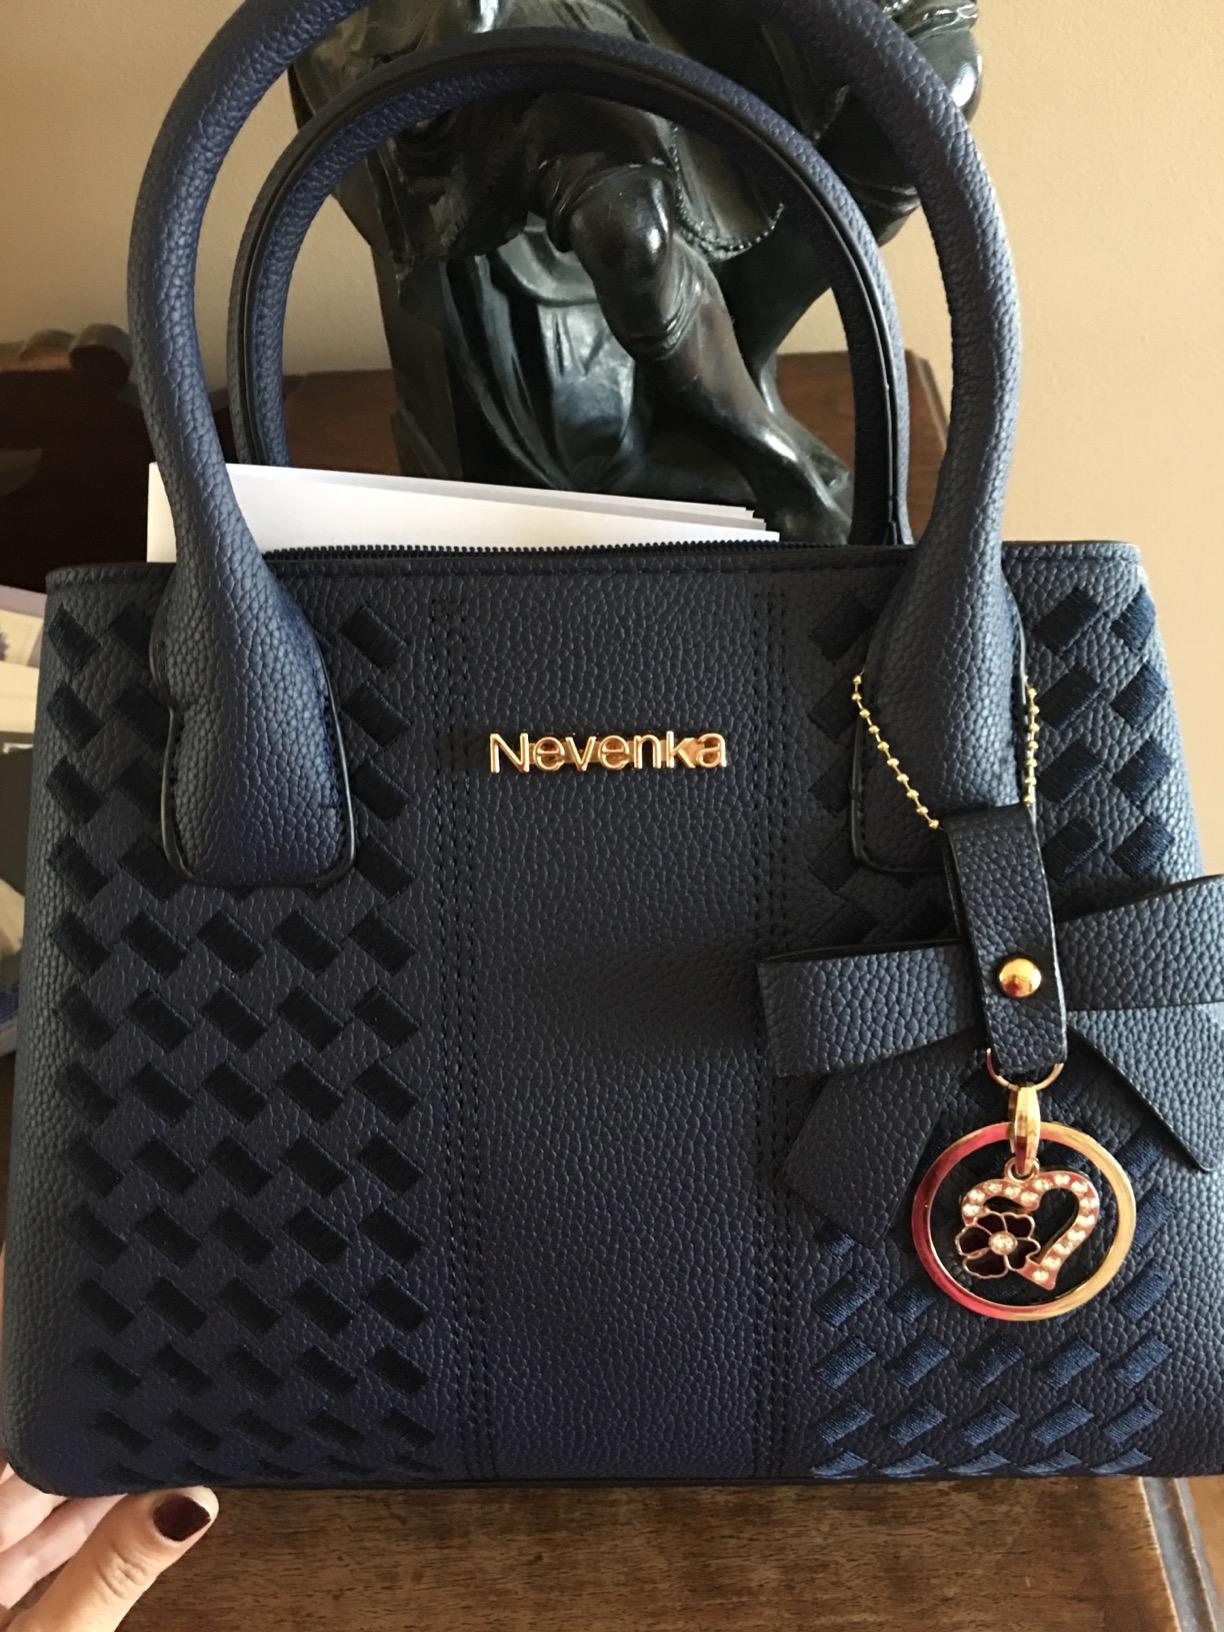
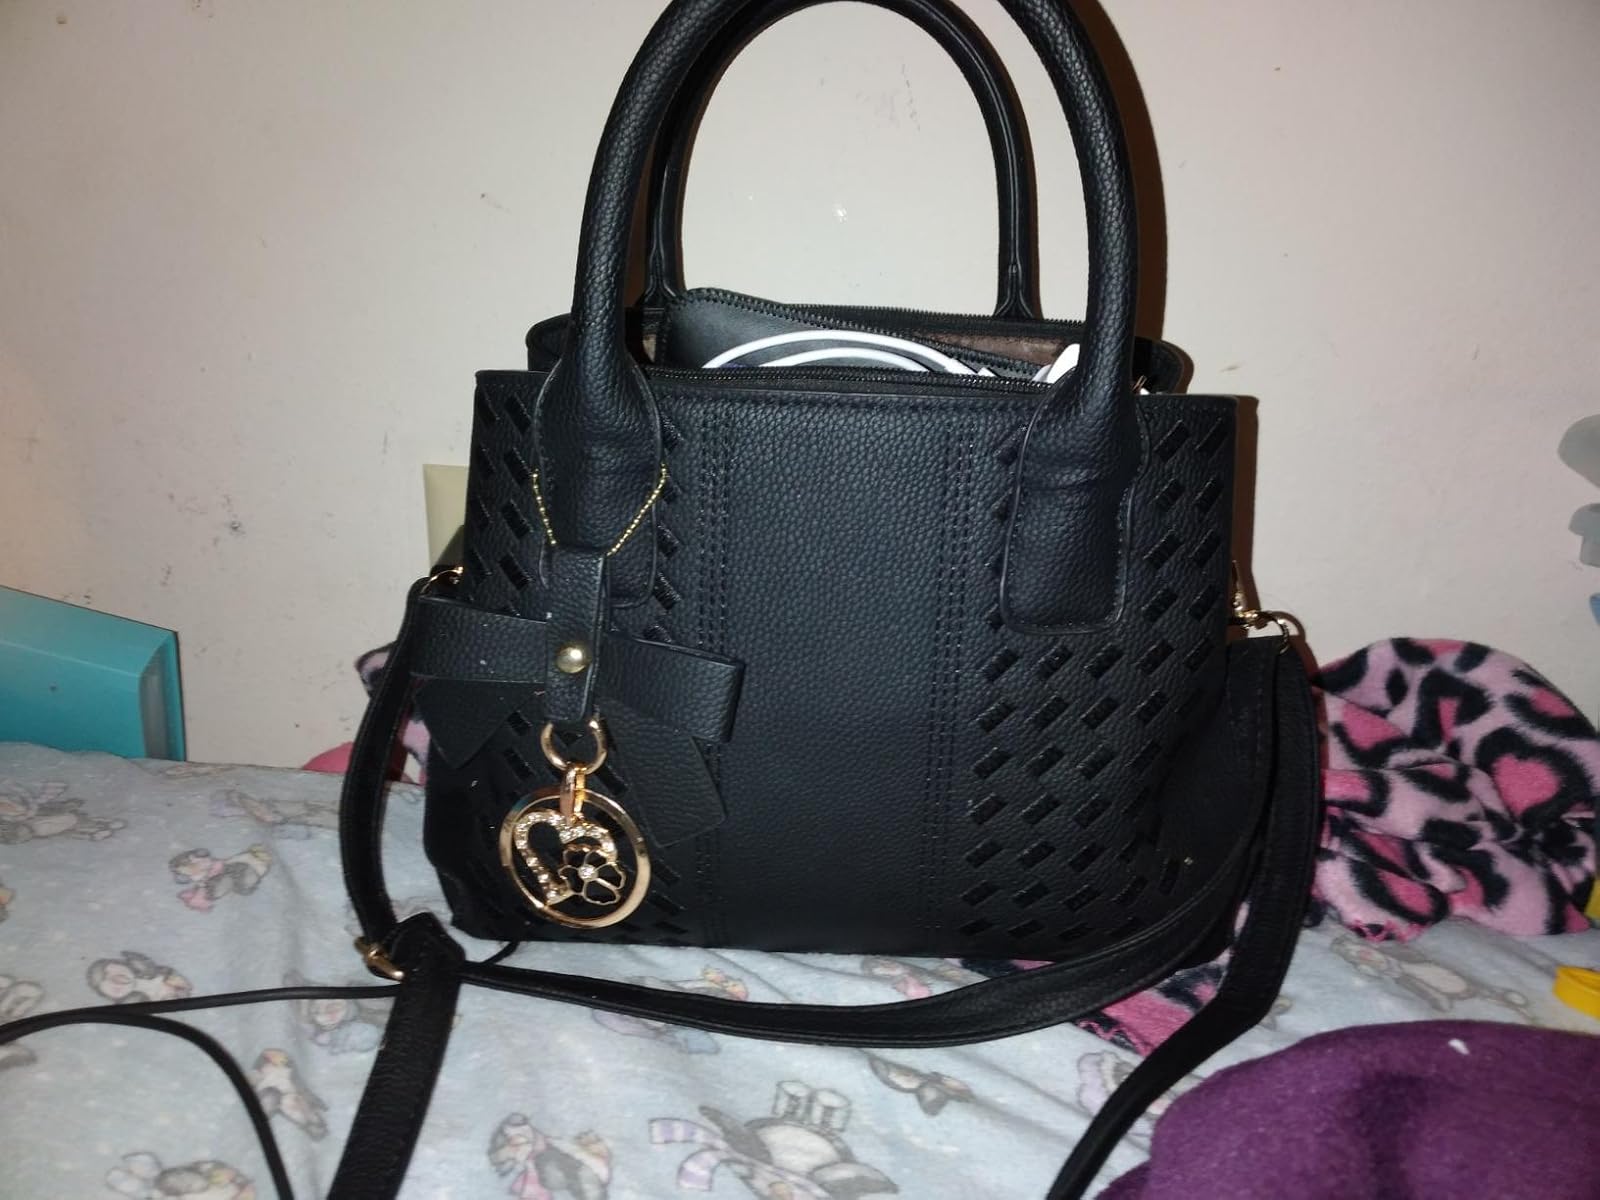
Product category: accessories_handbag
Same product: yes